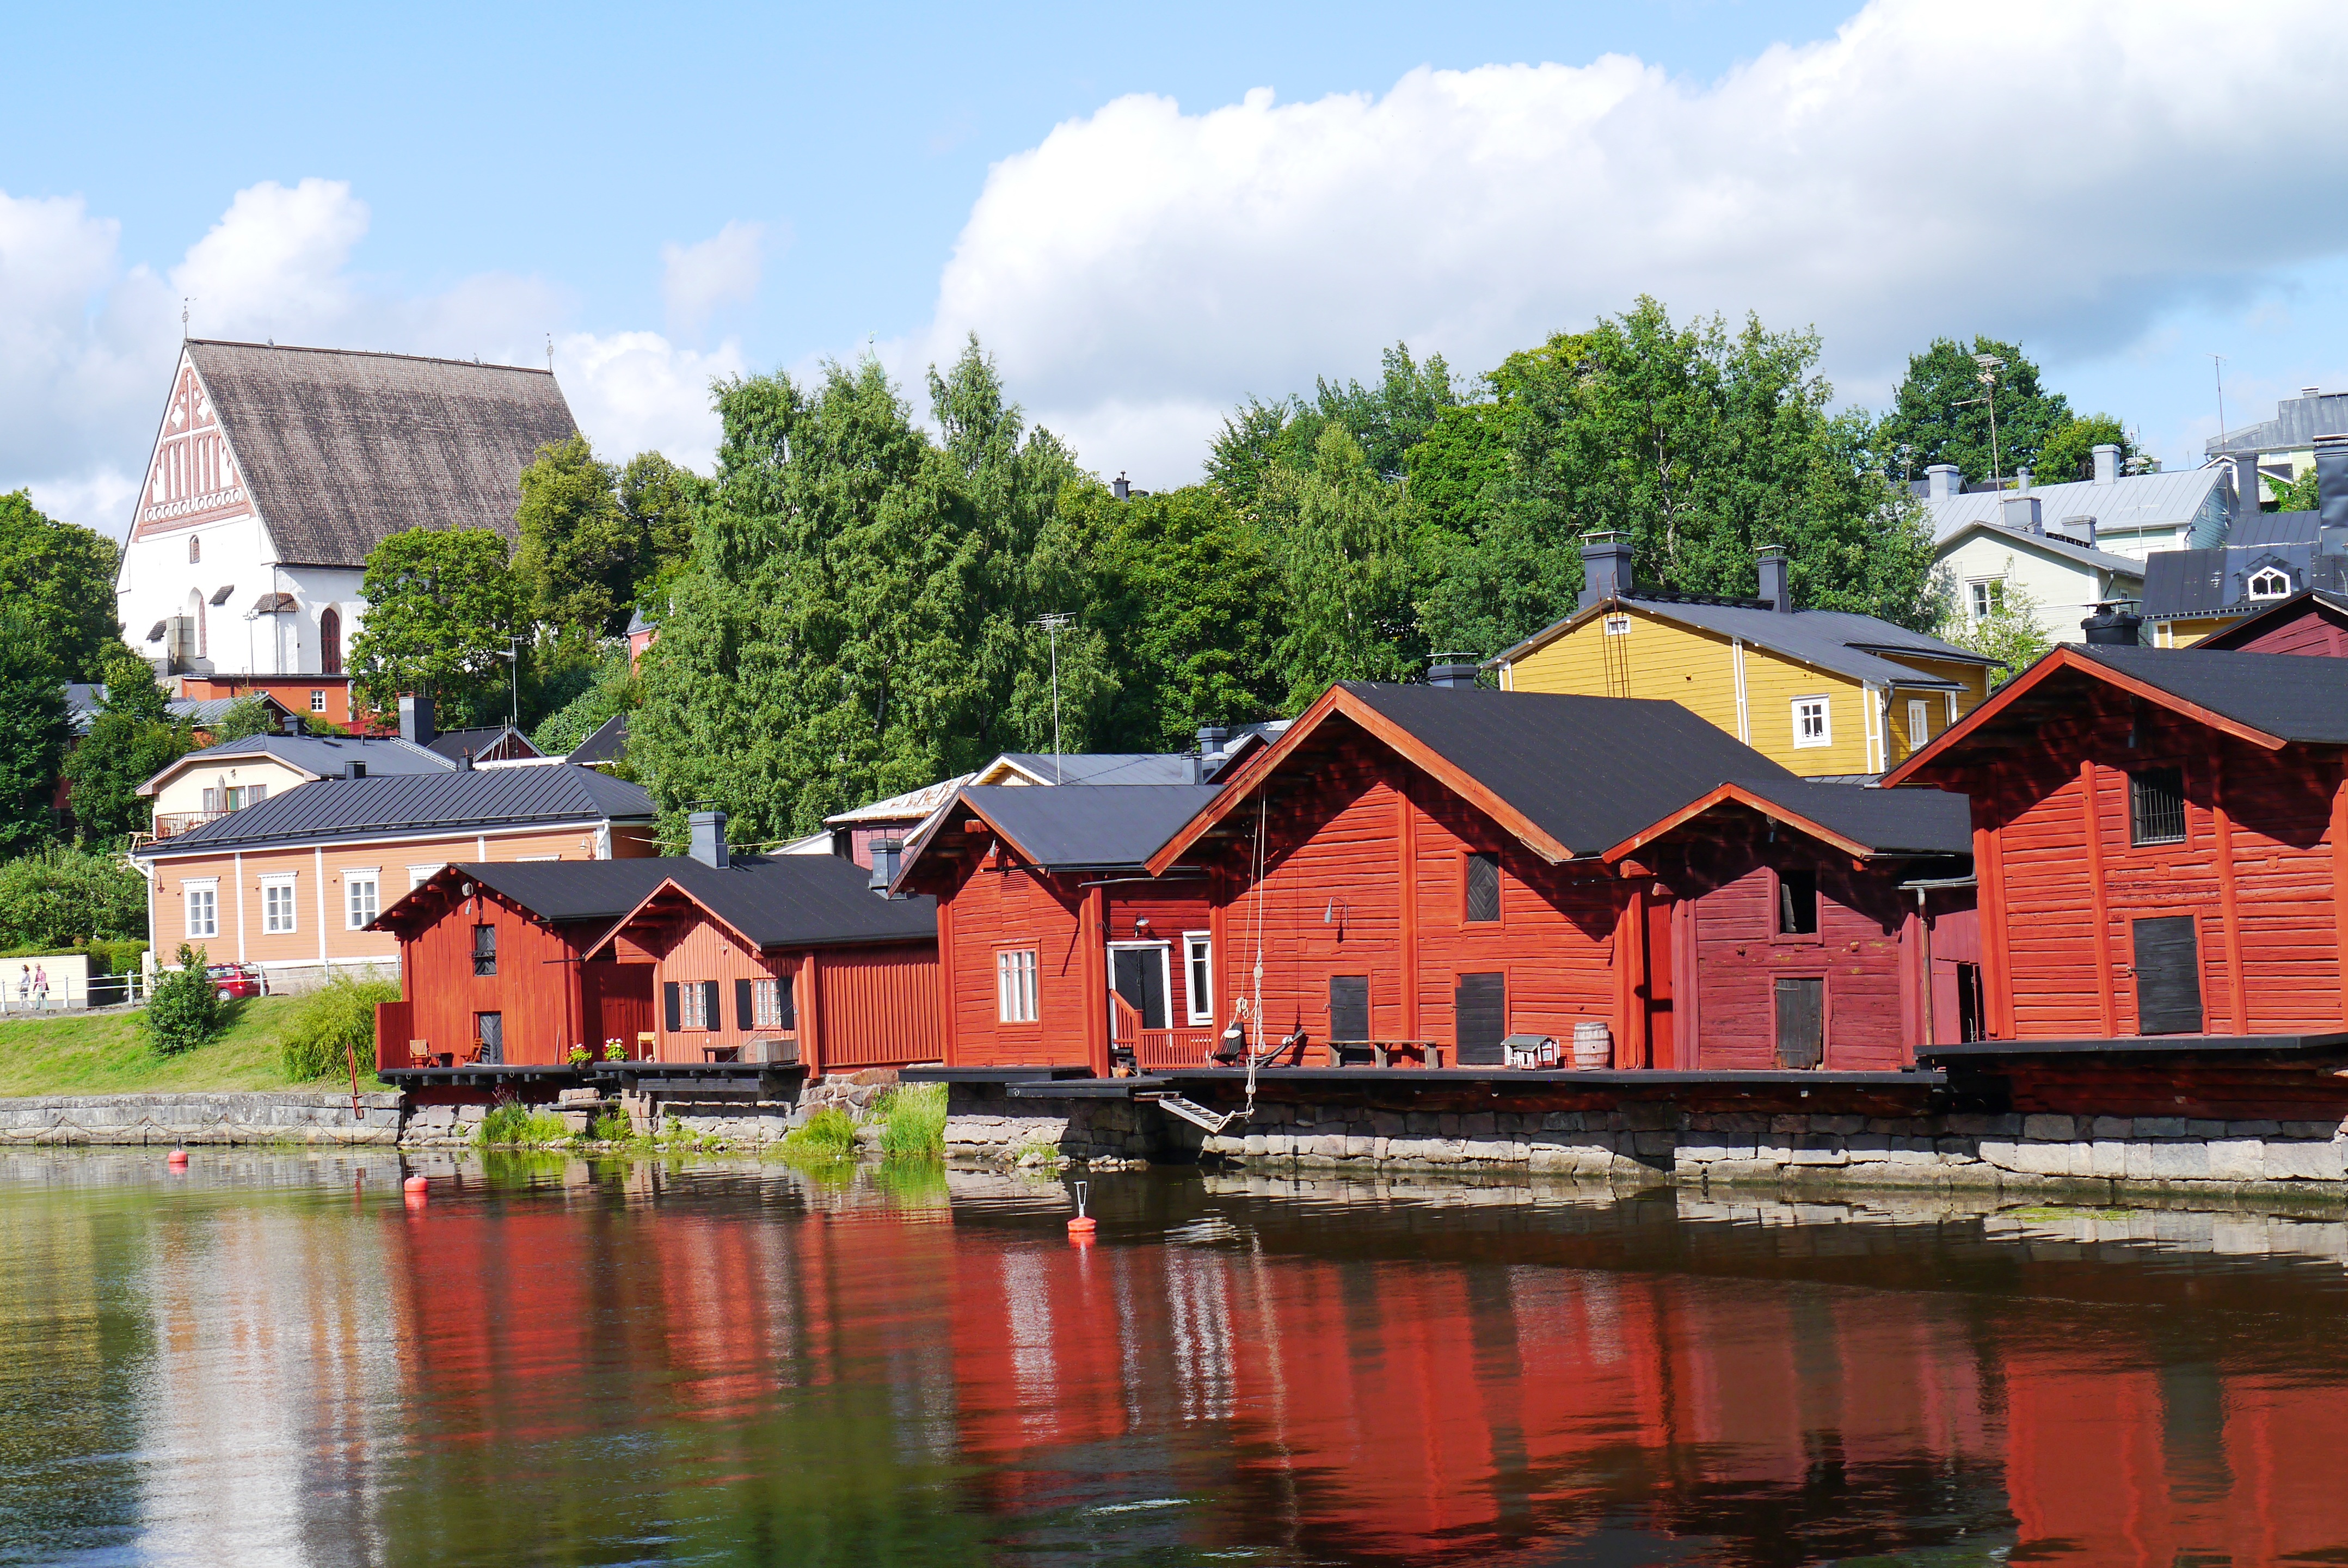
house, town, old, city, river, canal, vacation, travel, village, holiday, church, waterway, old town, finland, architectural style, historically, scandinavia, iconic, finnish, scandinavian, rural area, historic old town, wooden houses, on the water, summer day, residential area, porvoo